Frank London

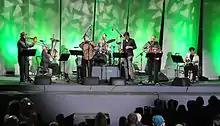
Frank London's Klezmer Brass Allstars playing in Warsaw in September 2011

Frank London (born 1958 in New York) is an American klezmer trumpeter who also plays jazz and world music.